Channel-billed cuckoo

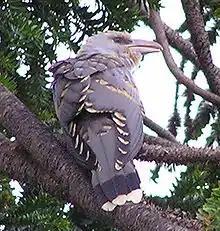
A juvenile, displaying the pale tipped feathers on the wings. In adults the tips are dark.

The juvenile is similar to the adult but has pale tips to the feathers of the wings, and the rest of the plumage is buff instead of pale grey. The bill is less massive and dirty pink in colour, and the skin around the eye is not red.